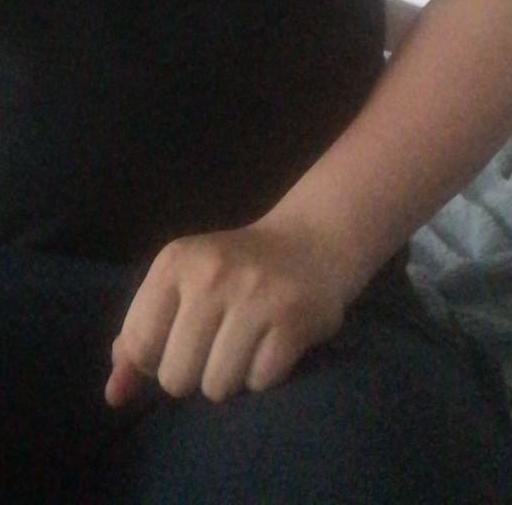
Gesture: no_gesture